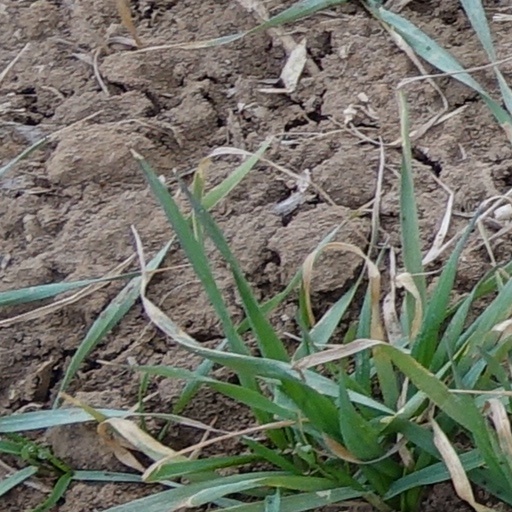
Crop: wheat